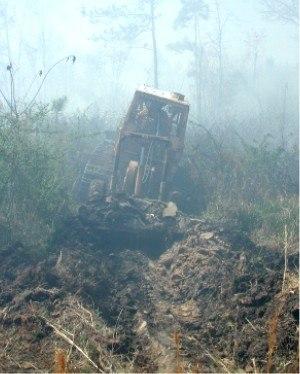
Un pare-feu ou coupe-feu, est une coupe forestière linéaire, ou une infrastructure linéaire créée et/ou spécialement entretenue pour freiner l'extension rapide d'incendies de forêt ou feux de brousse, plus ou moins efficacement.